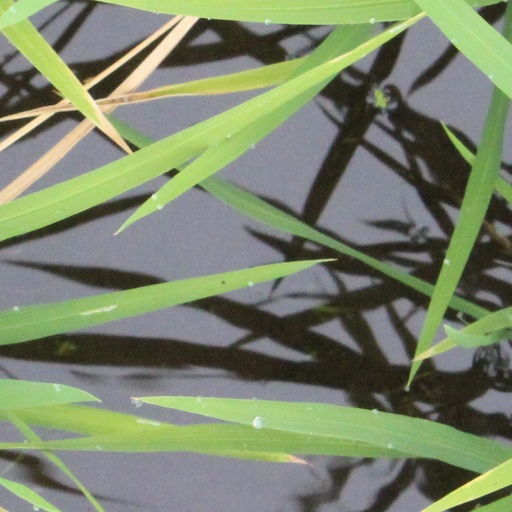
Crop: rice